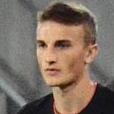
Age: 19